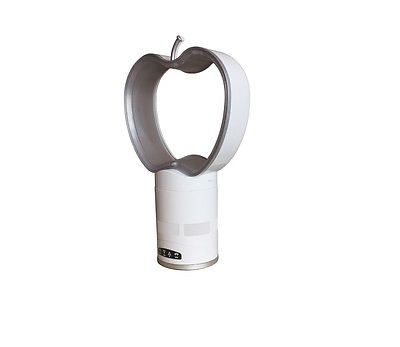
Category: fan